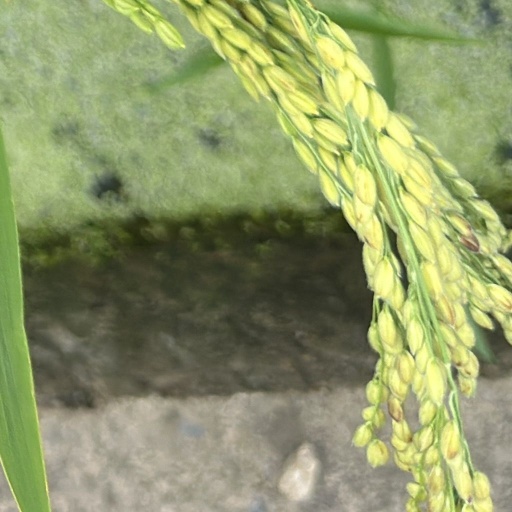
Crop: rice